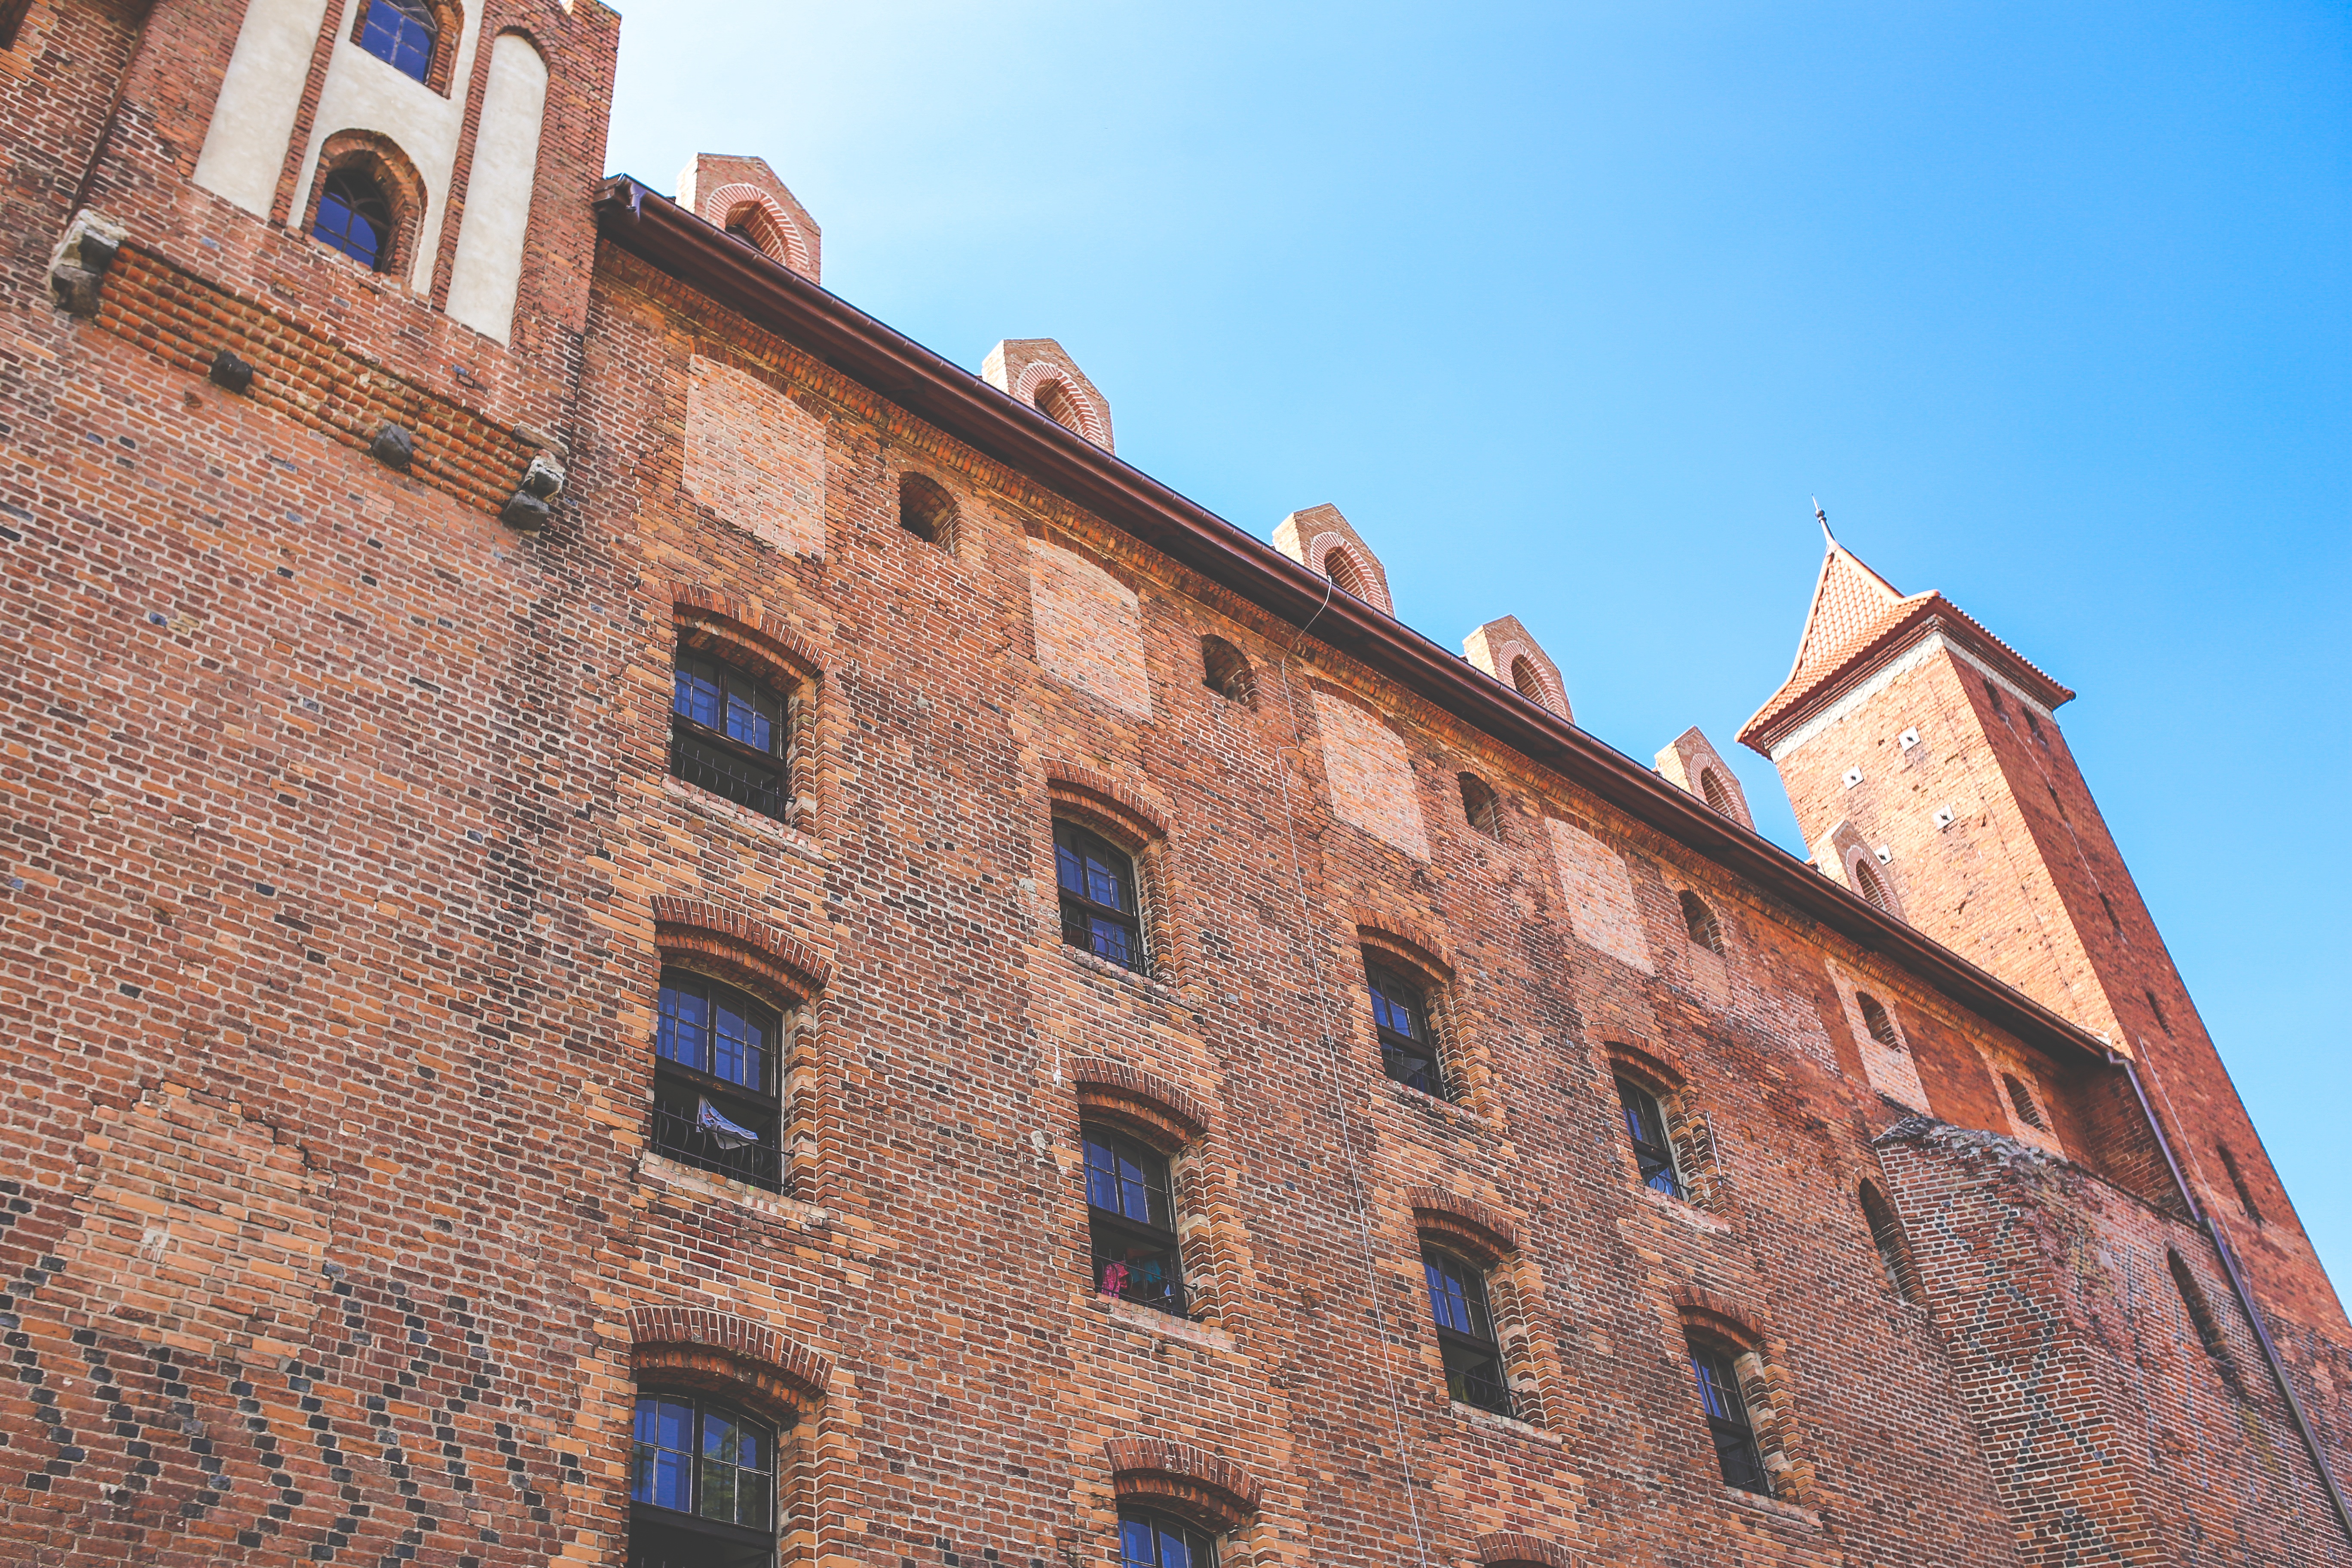
architecture, sky, vintage, house, town, roof, building, old, wall, orange, red, castle, facade, property, blue, brick, windows, bricks, estate, neighbourhood, old fashioned